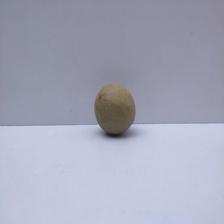
Size: Small